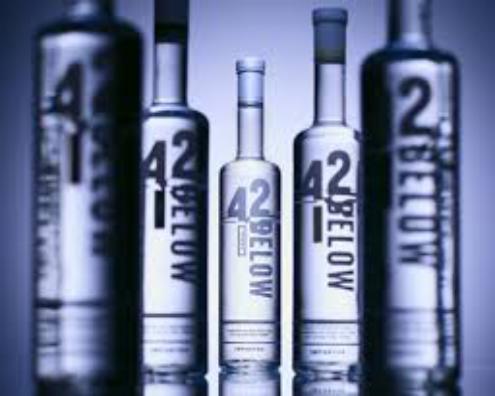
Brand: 42 Below
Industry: Food